Zvonimir Vukić

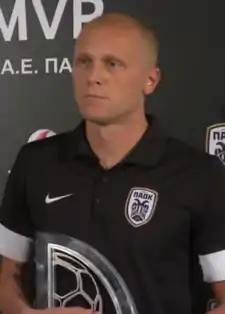
Vukić with PAOK in 2013

Zvonimir Vukić (born 19 July 1979) is a Serbian former footballer who played as an attacking midfielder.